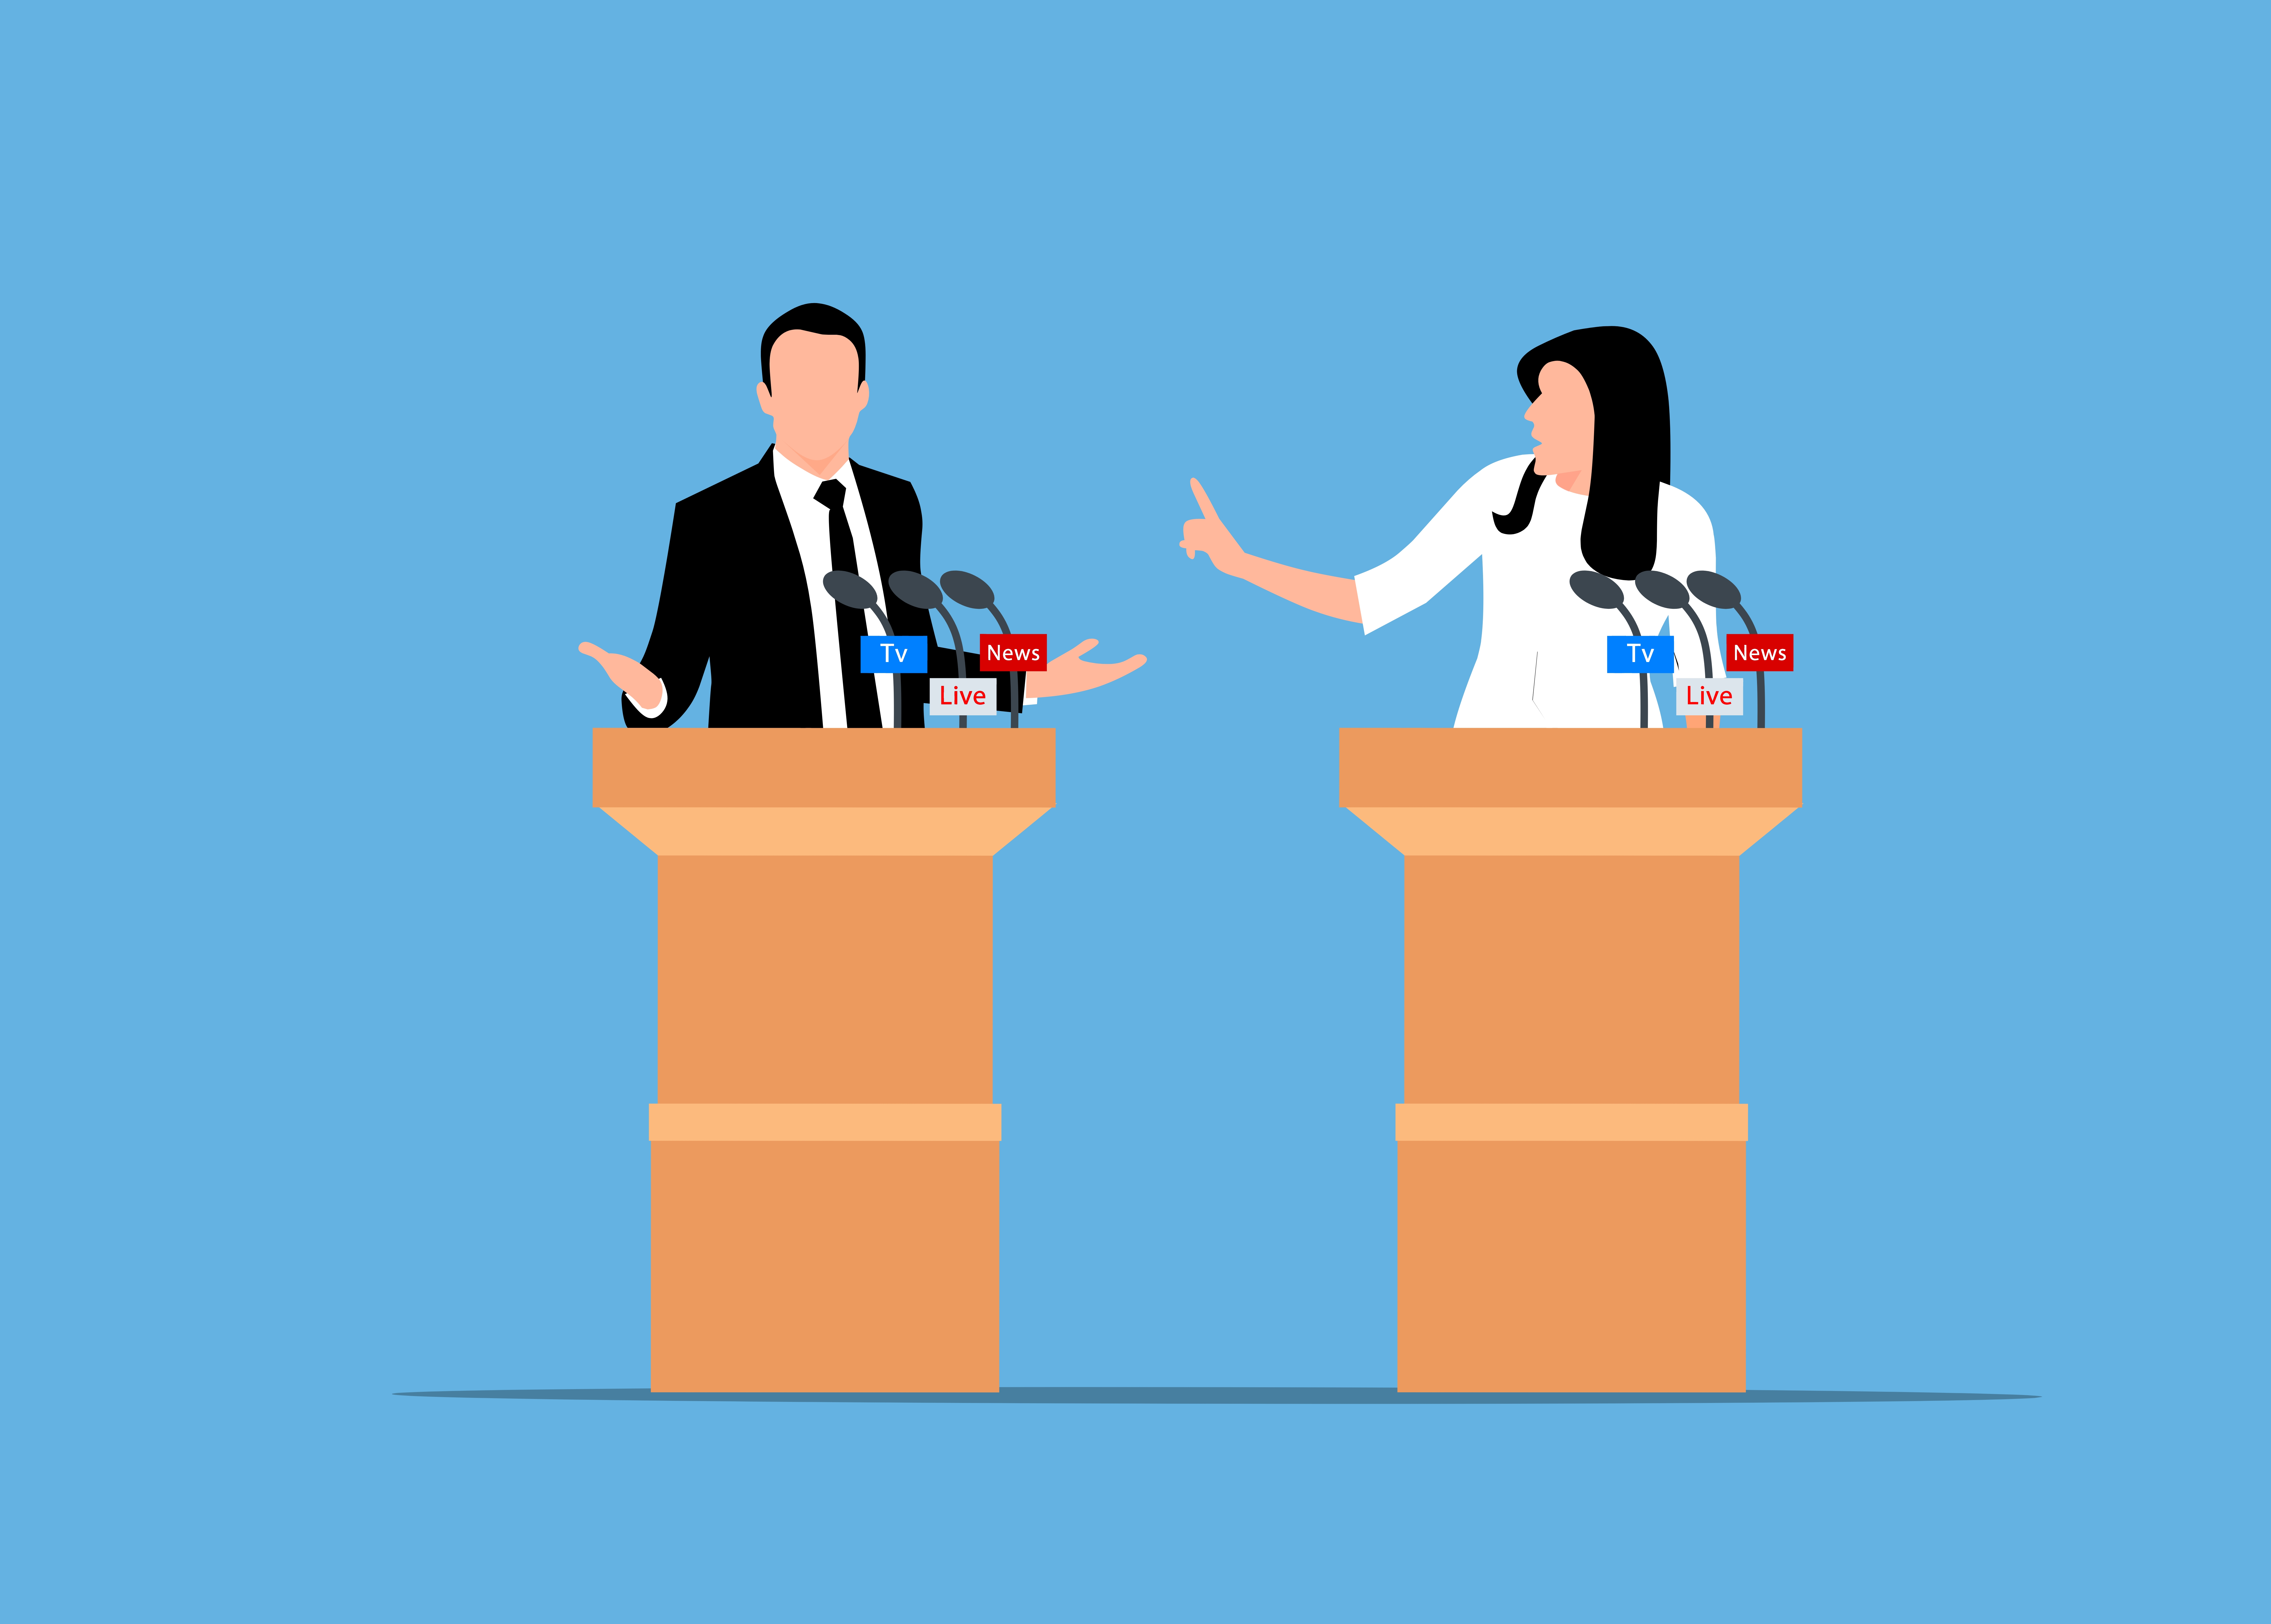
public speaking, debate, conversation, stage, discussion, interaction, statement, news, seminar, cartoon, interview, answers, conference, live, microphone, broadcasting, briefing, talk, speak, speech, presentation, furniture, table, azure, sharing, gesture, chair, font, art, event, illustration, job, graphics, fun, employment, collaboration, animation, brand, sitting, desk, management, clip art, tableware, logo